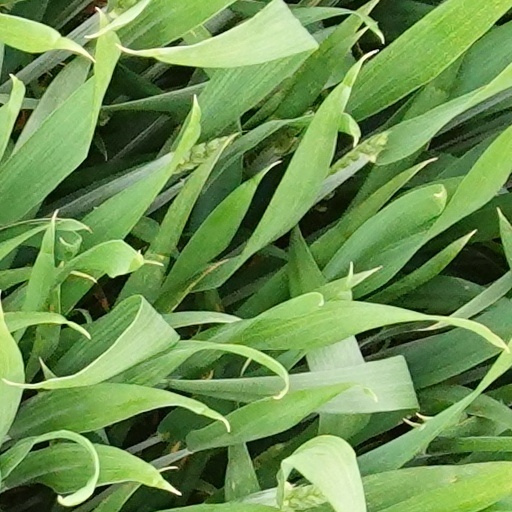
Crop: wheat